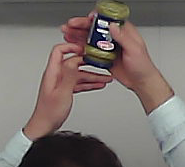
Product: barilla_pesto